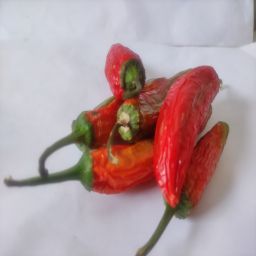
Crop: New Mexico Green Chile
Quality: Old